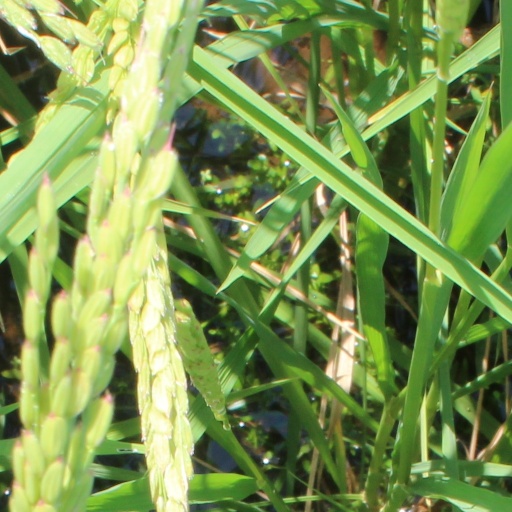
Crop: rice